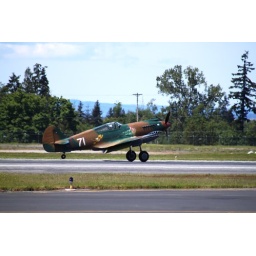
Flying Heritage Collection Fly Day May 22 2010 - Paul Allen's vintage airplane museum, many in flying order